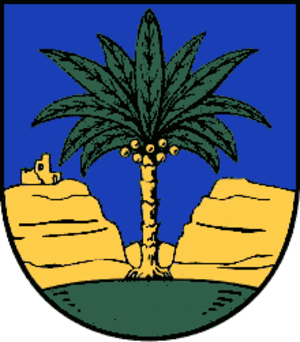
Bad Berka est une ville allemande située dans le land de Thuringe, à 12 kilomètres au sud de Weimar.